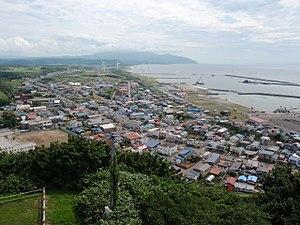
Setana est un bourg du district de Kudō, situé dans la sous-préfecture de Hiyama, sur l'île de Hokkaidō, au Japon.